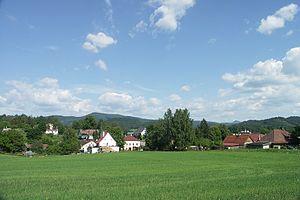
Rynoltice est une commune du district et de la région de Liberec, en Tchéquie. Sa population s'élevait à 767 habitants en 2018.